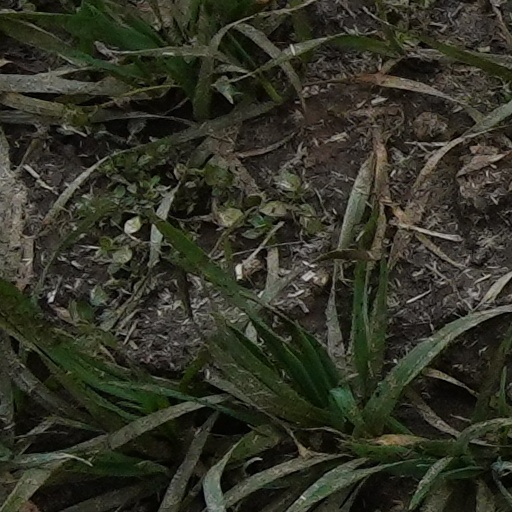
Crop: wheat